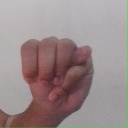
अक्षर: म